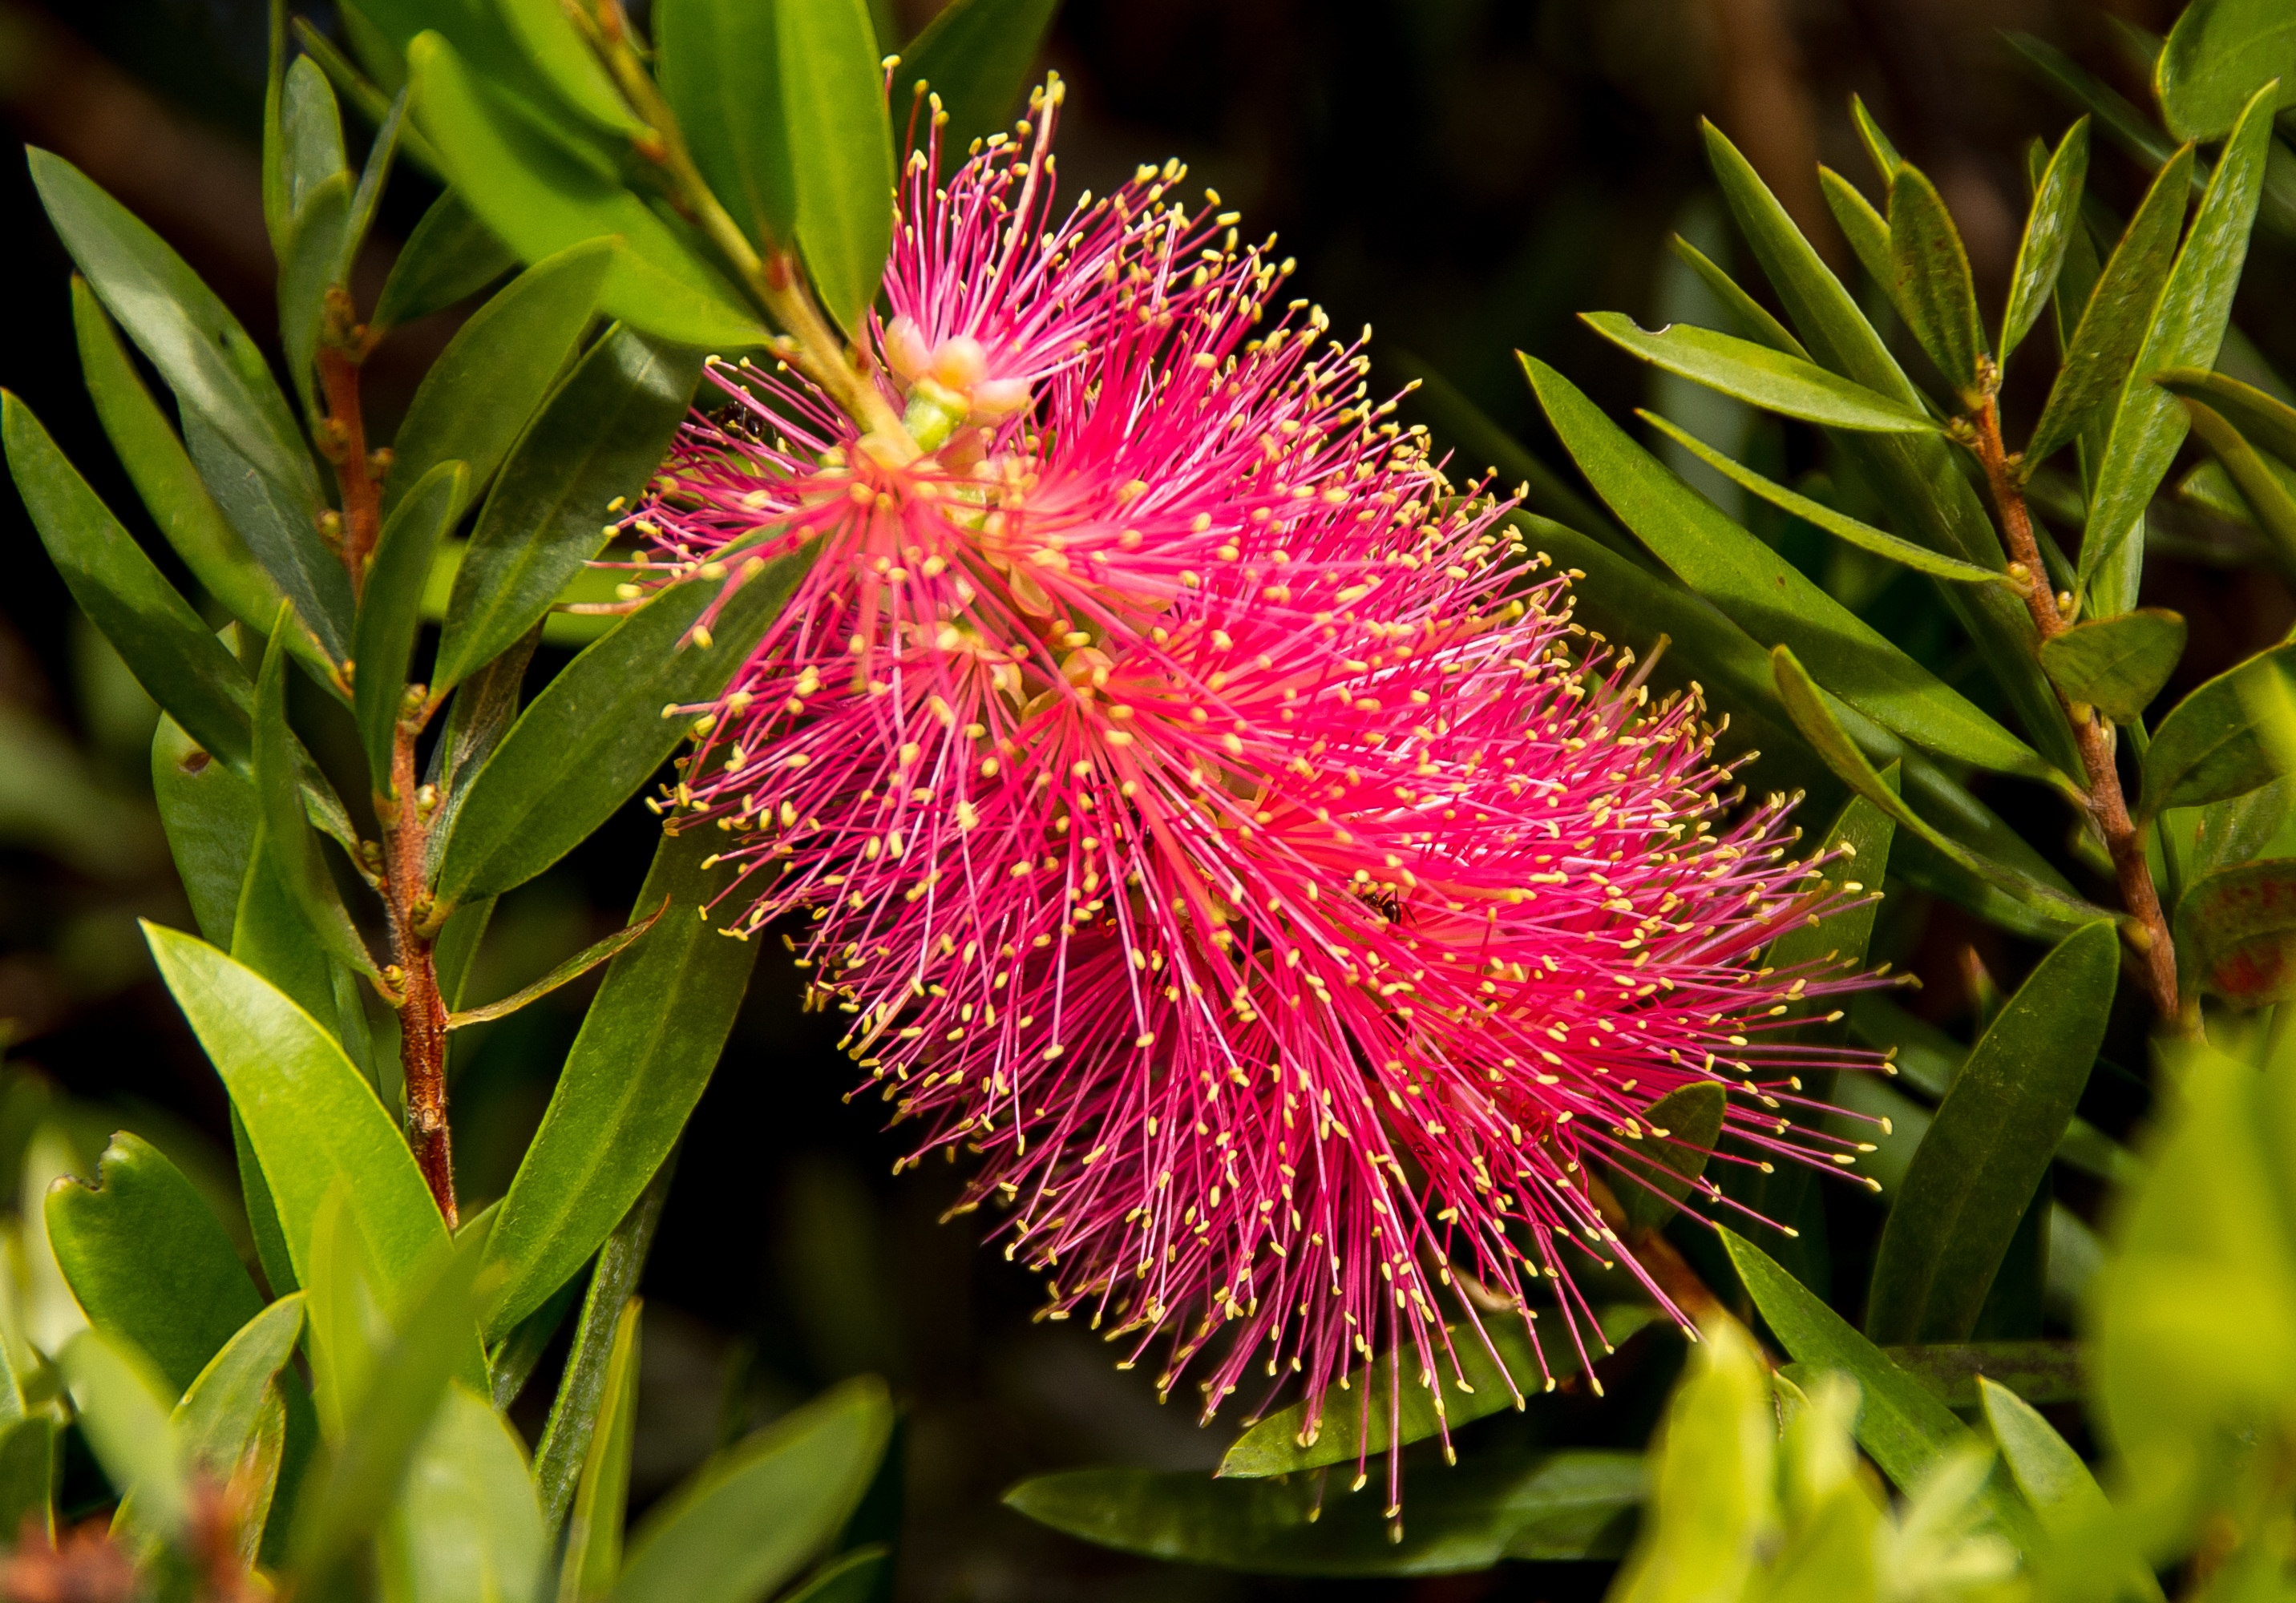
plant, flower, petal, produce, botany, yellow, garden, pink, flora, wildflower, native, australian, shrub, thistle, callistemon, nectar, macro photography, flowering plant, daisy family, bottle brush, land plant